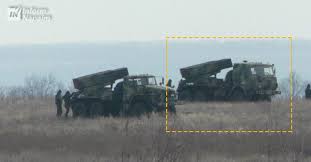
Label: Tornado